GT Racers

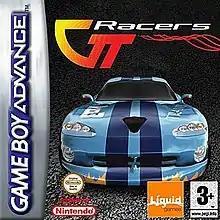
GT Racers for Game Boy Advance cover

GT Racers is a 2004 game by British studio Aqua Pacific for PlayStation 2 and Windows and was released in 2006 for Game Boy Advance.